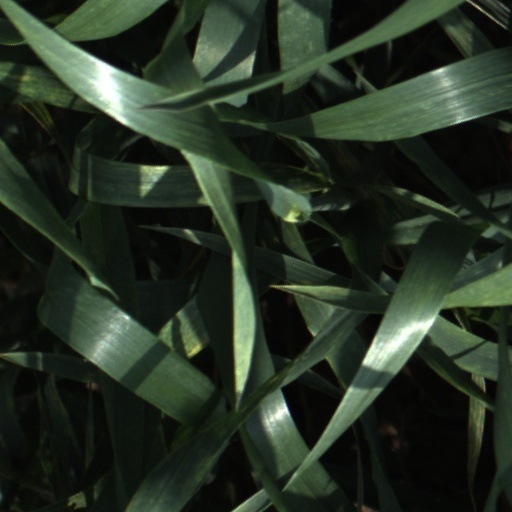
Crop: wheat